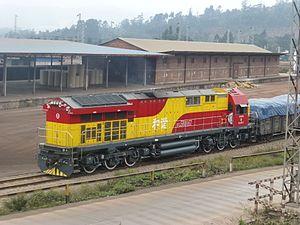
Les locomotives GE Evolution, surnommées GEVO, sont un ensemble de locomotives diesel construites par GE Transportation à la suite des GE Dash 9 et GE AC4400CW qui n'étaient pas conformes aux nouvelles normes de l'Environmental Protection Agency.